History of Monaco

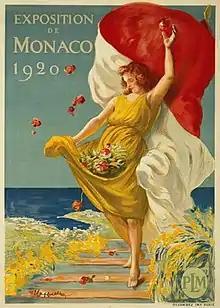
Poster for 1920 exposition

The Grimaldis, descended from Otto Canella and taking their name from his son Grimaldo, were an ancient and prominent Guelphic Genoese family.